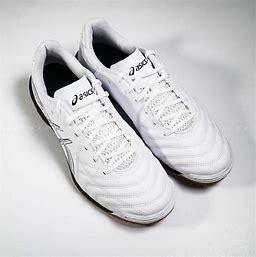
Brand: Asics
Model: 100